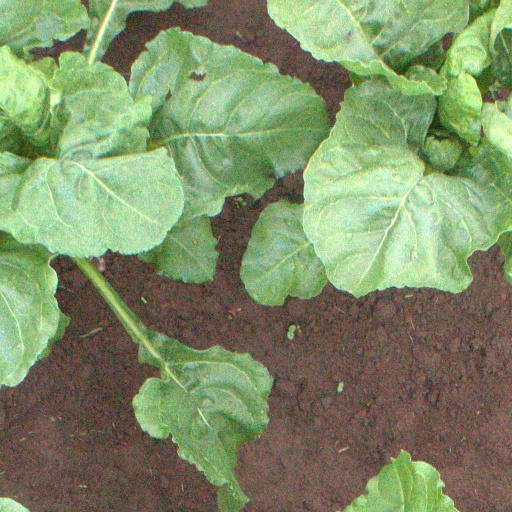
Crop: sugar beet